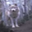
Label: wolf